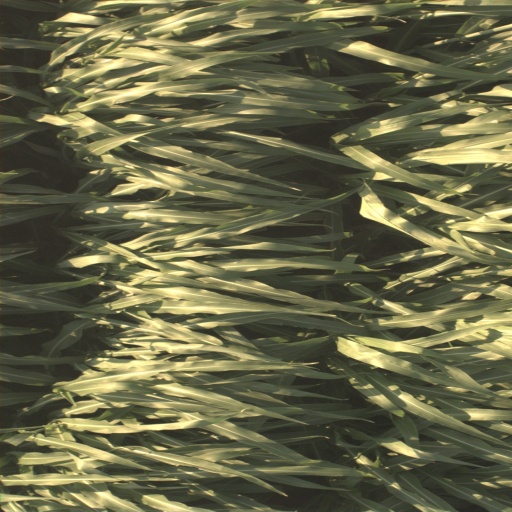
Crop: sorghum